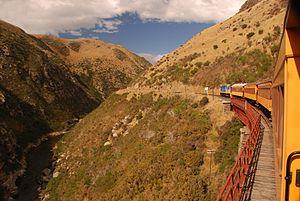
Le Dunedin Railways est une ligne de chemin de fer de Nouvelle-Zélande. Essentiellement touristique, il suit la vallée formée par le Taieri dans les limites administratives de la ville de Dunedin, dans l'Otago. Ce faisant, il relie en une soixantaine de kilomètres la gare du centre-ville à Middlemarch sur une voie métrique.
Le Taieri est le quatrième plus long cours d'eau de la Nouvelle-Zélande. Situé dans la région d'Otago dans l'île du Sud, il coule sur 200 km depuis les monts Lammerlaw jusqu'à son embouchure sur le Pacifique 30 km au sud de la ville de Dunedin.